Konstantinas Dulksnys

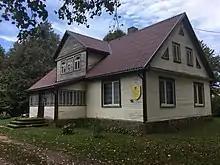
Dulksnys' native homestead in Naiviai, where he was born

Dulksnys was born on 24 January 1901 in village, Kupiškis County, Russian Empire.